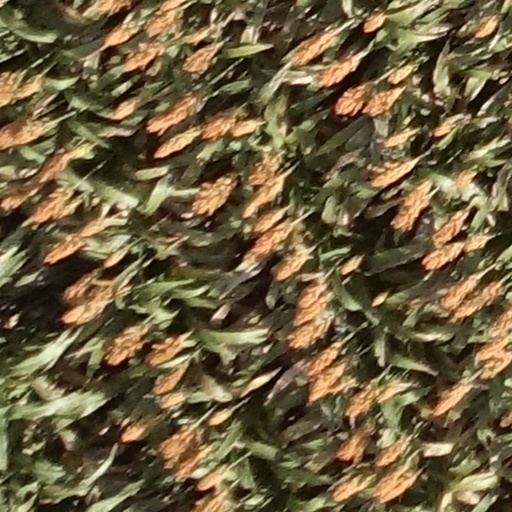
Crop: sorghum